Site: brandenburg
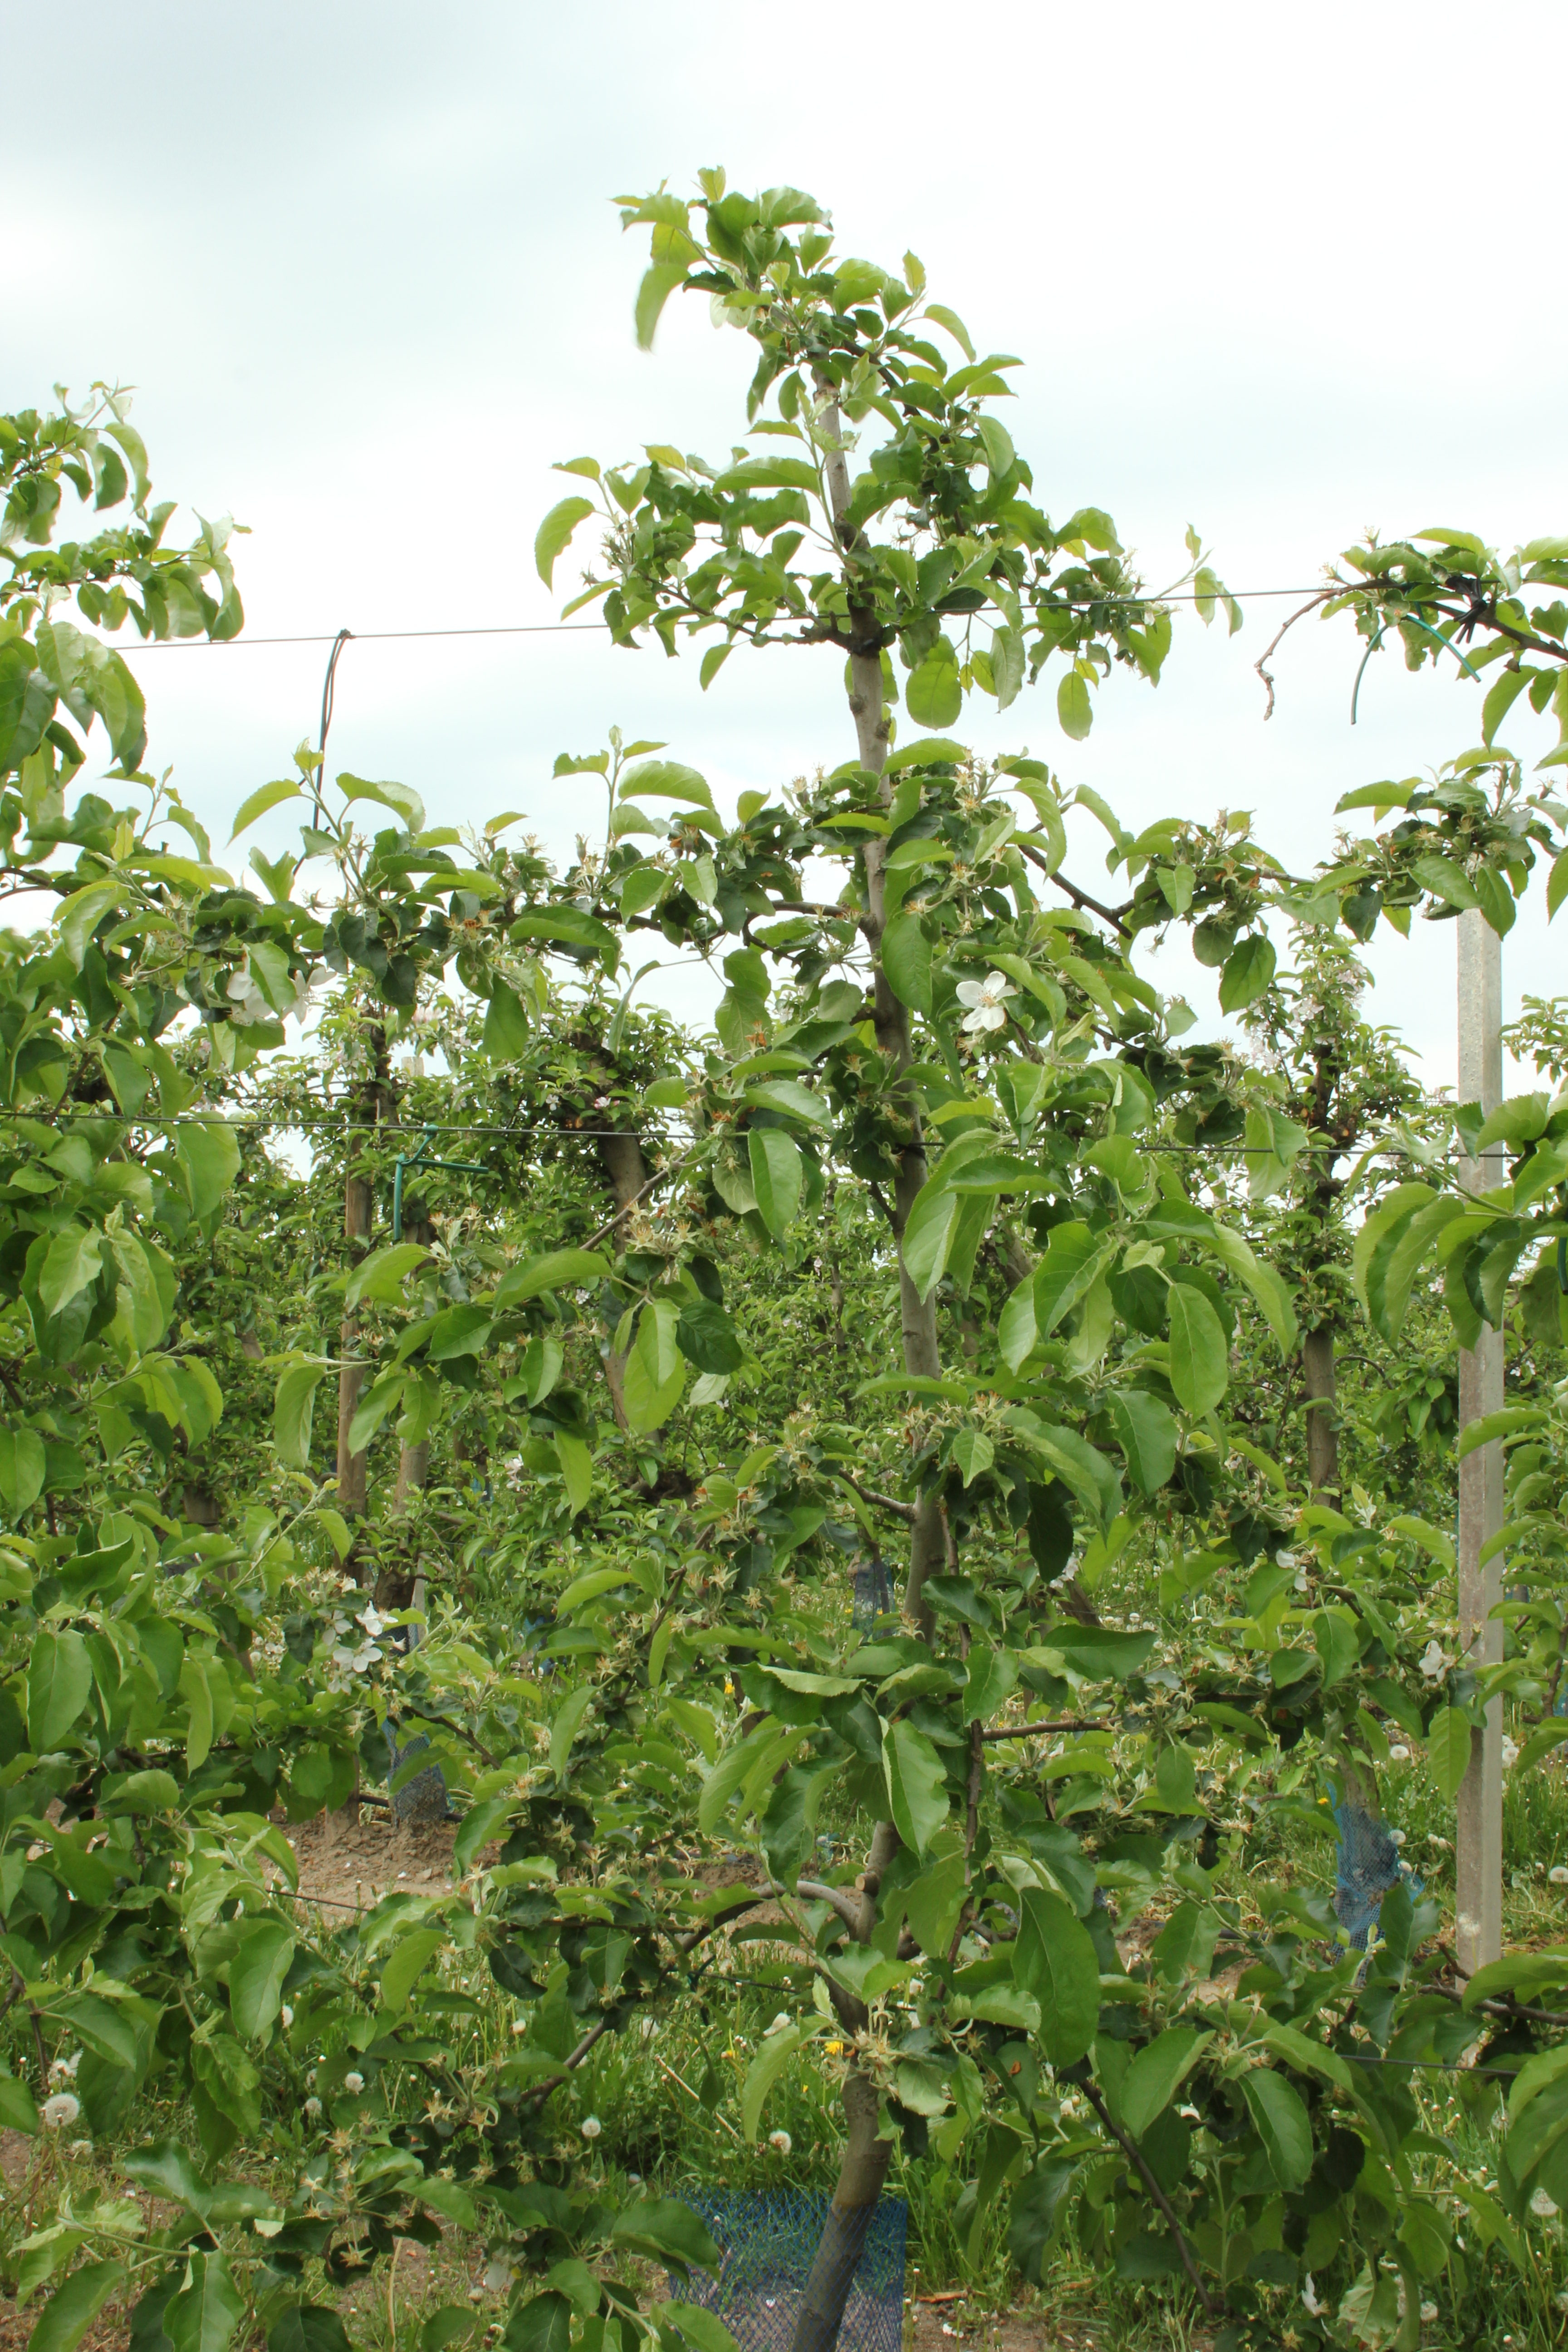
Growth stage (BBCH 67): Flowering